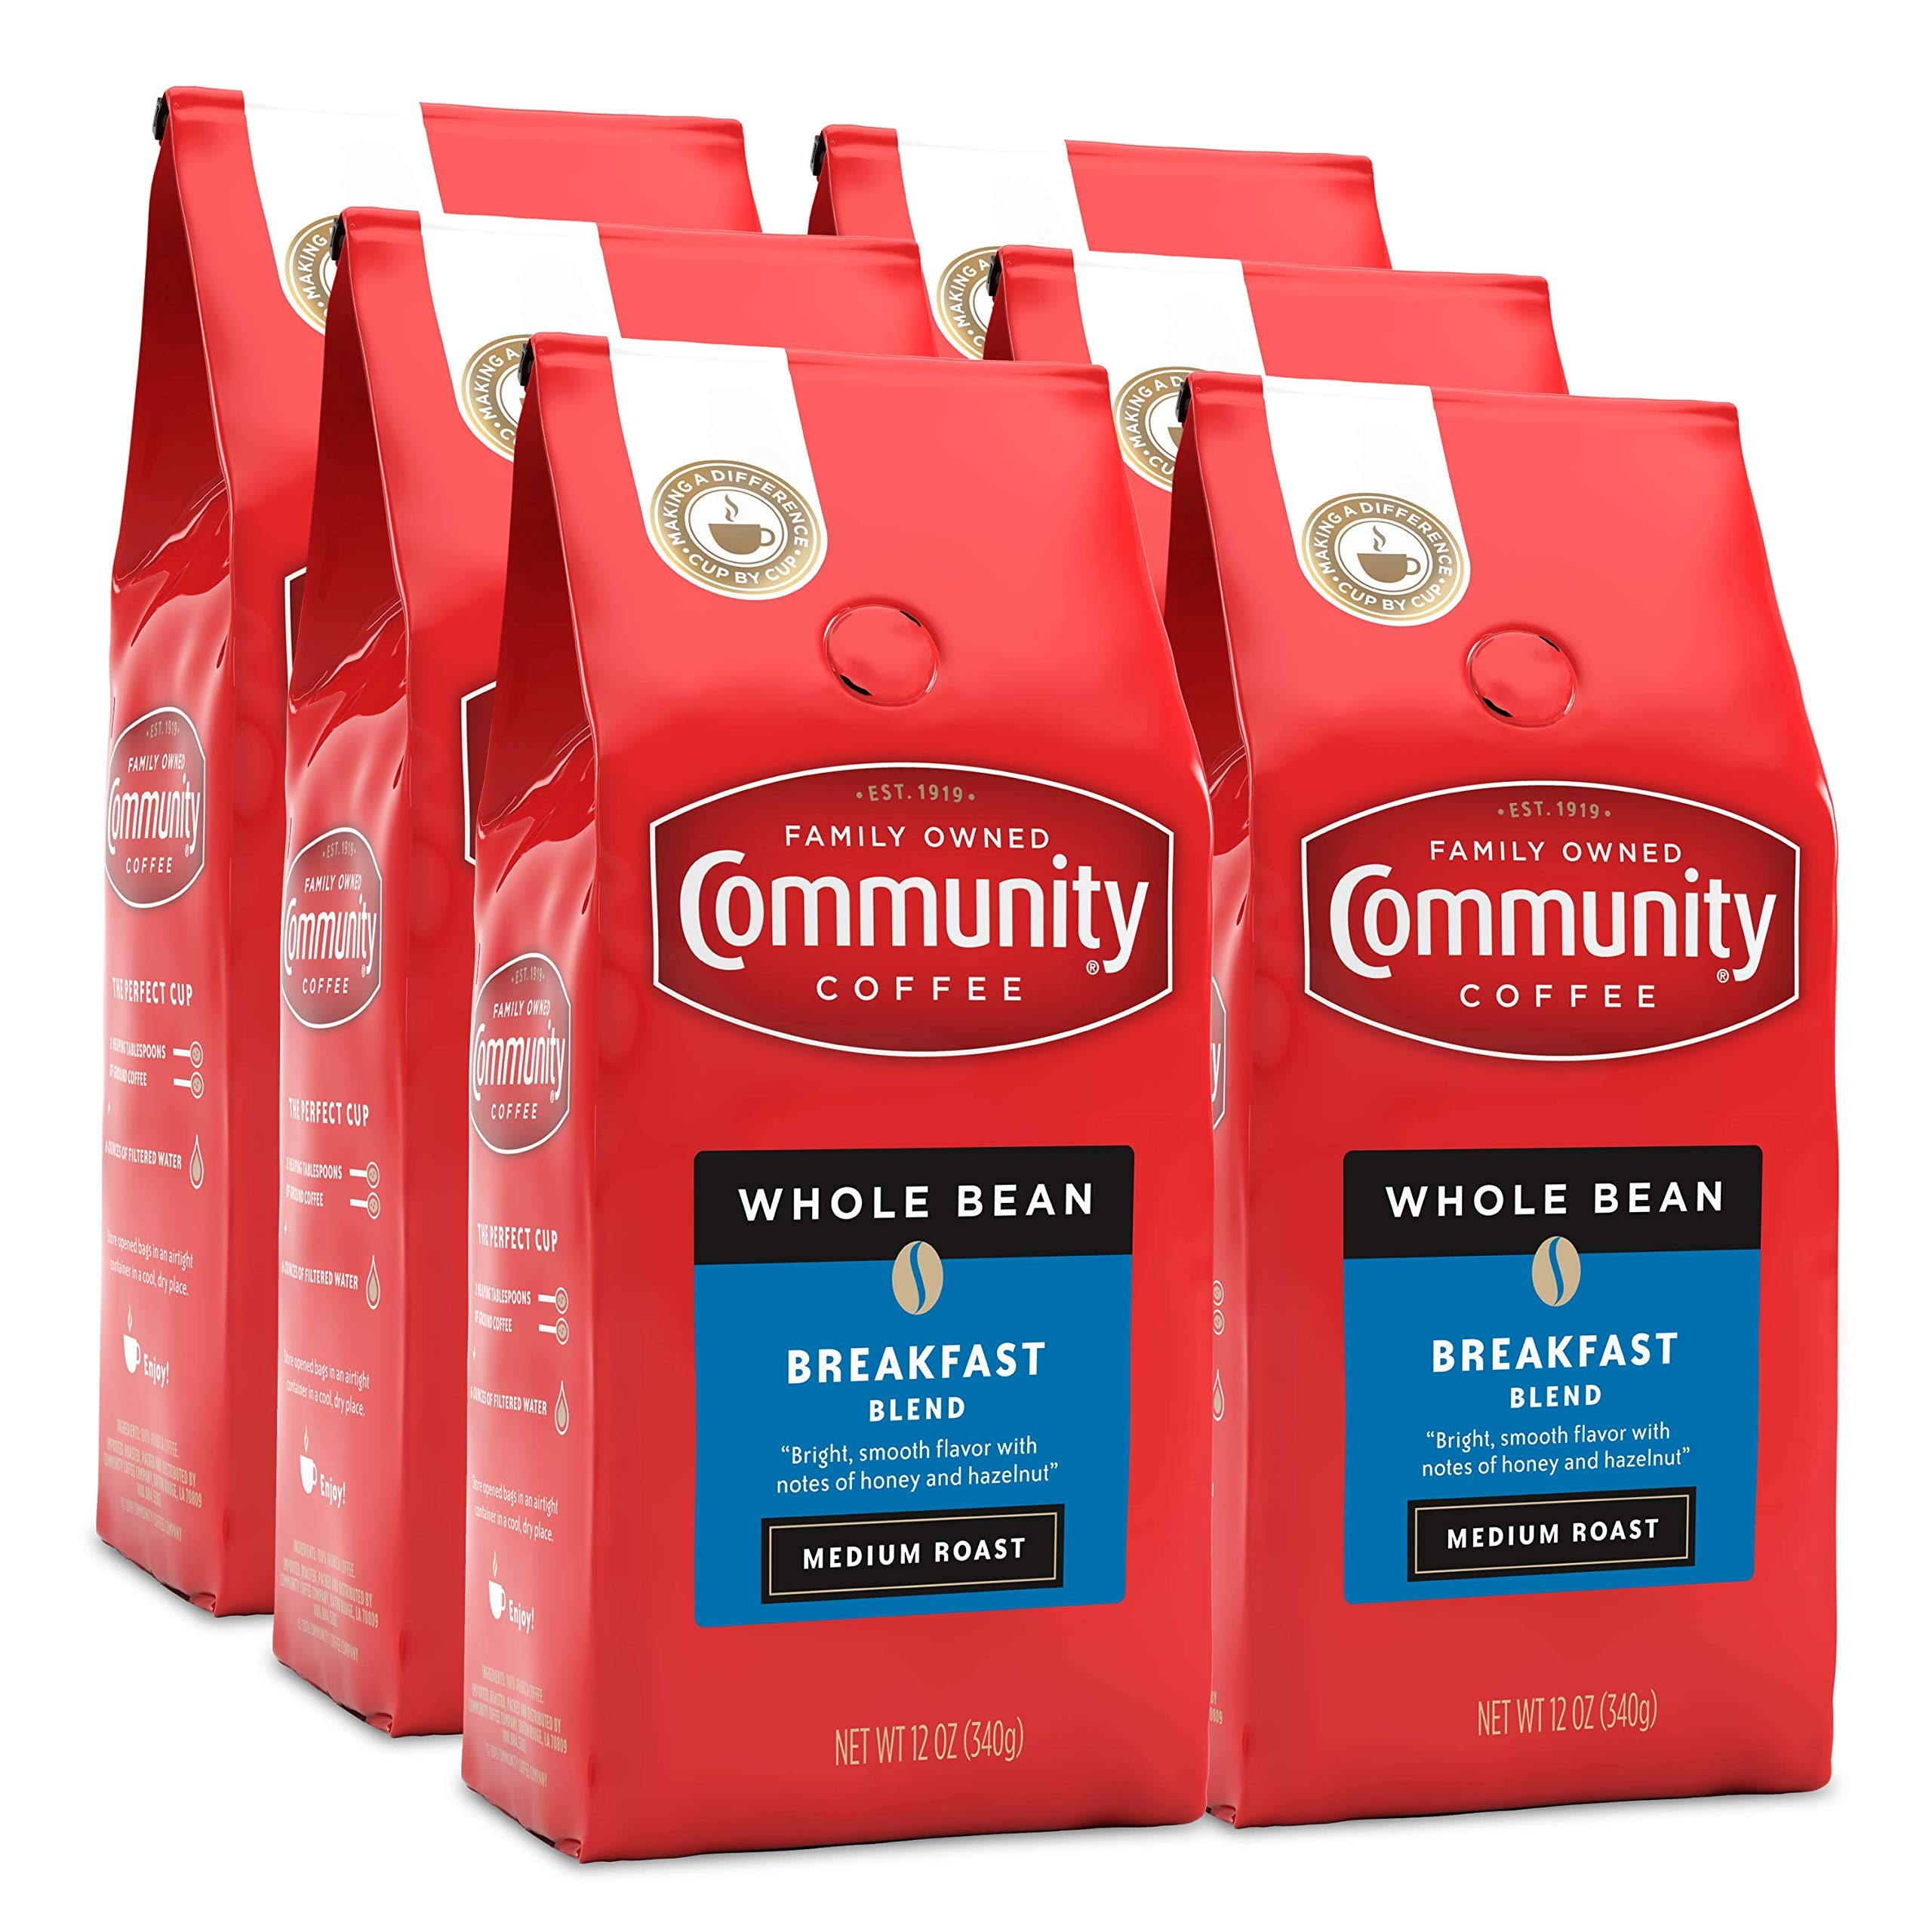
Item Name: Community Coffee Breakfast Blend Whole Bean Coffee, Medium Roast, 72 Ounce (12 Ounce Bags, Pack of 6)
Bullet Point 1: Breakfast Blend: Start your day with this smooth, bright, medium roast coffee with notes of honey and hazelnut. Whole bean variety so you can grind to your desired level
Bullet Point 2: Whole Beans: We take the highest quality Arabica beans and roast them to perfection. Our whole bean coffee is constantly watched, brewed and tasted by our experts for rich, flavorful coffee
Bullet Point 3: Community Is Everything: From using responsibly sourced coffee beans to programs that support military service members, local schools and more, Community Coffee gives back to our partners and local communities in every way we can
Bullet Point 4: How You Like It: Ground to perfection to brew as drip coffee, pour over or for your French press. Plenty of options for every taste including hot, iced or cold brew coffee
Bullet Point 5: Quality Assured: All of our coffee beans go through a rigorous scoring system for body, balance, flavor and aroma. Only then can they be considered fit to bear the Community Coffee name
Value: 72.0
Unit: Ounce

Price: 10.99